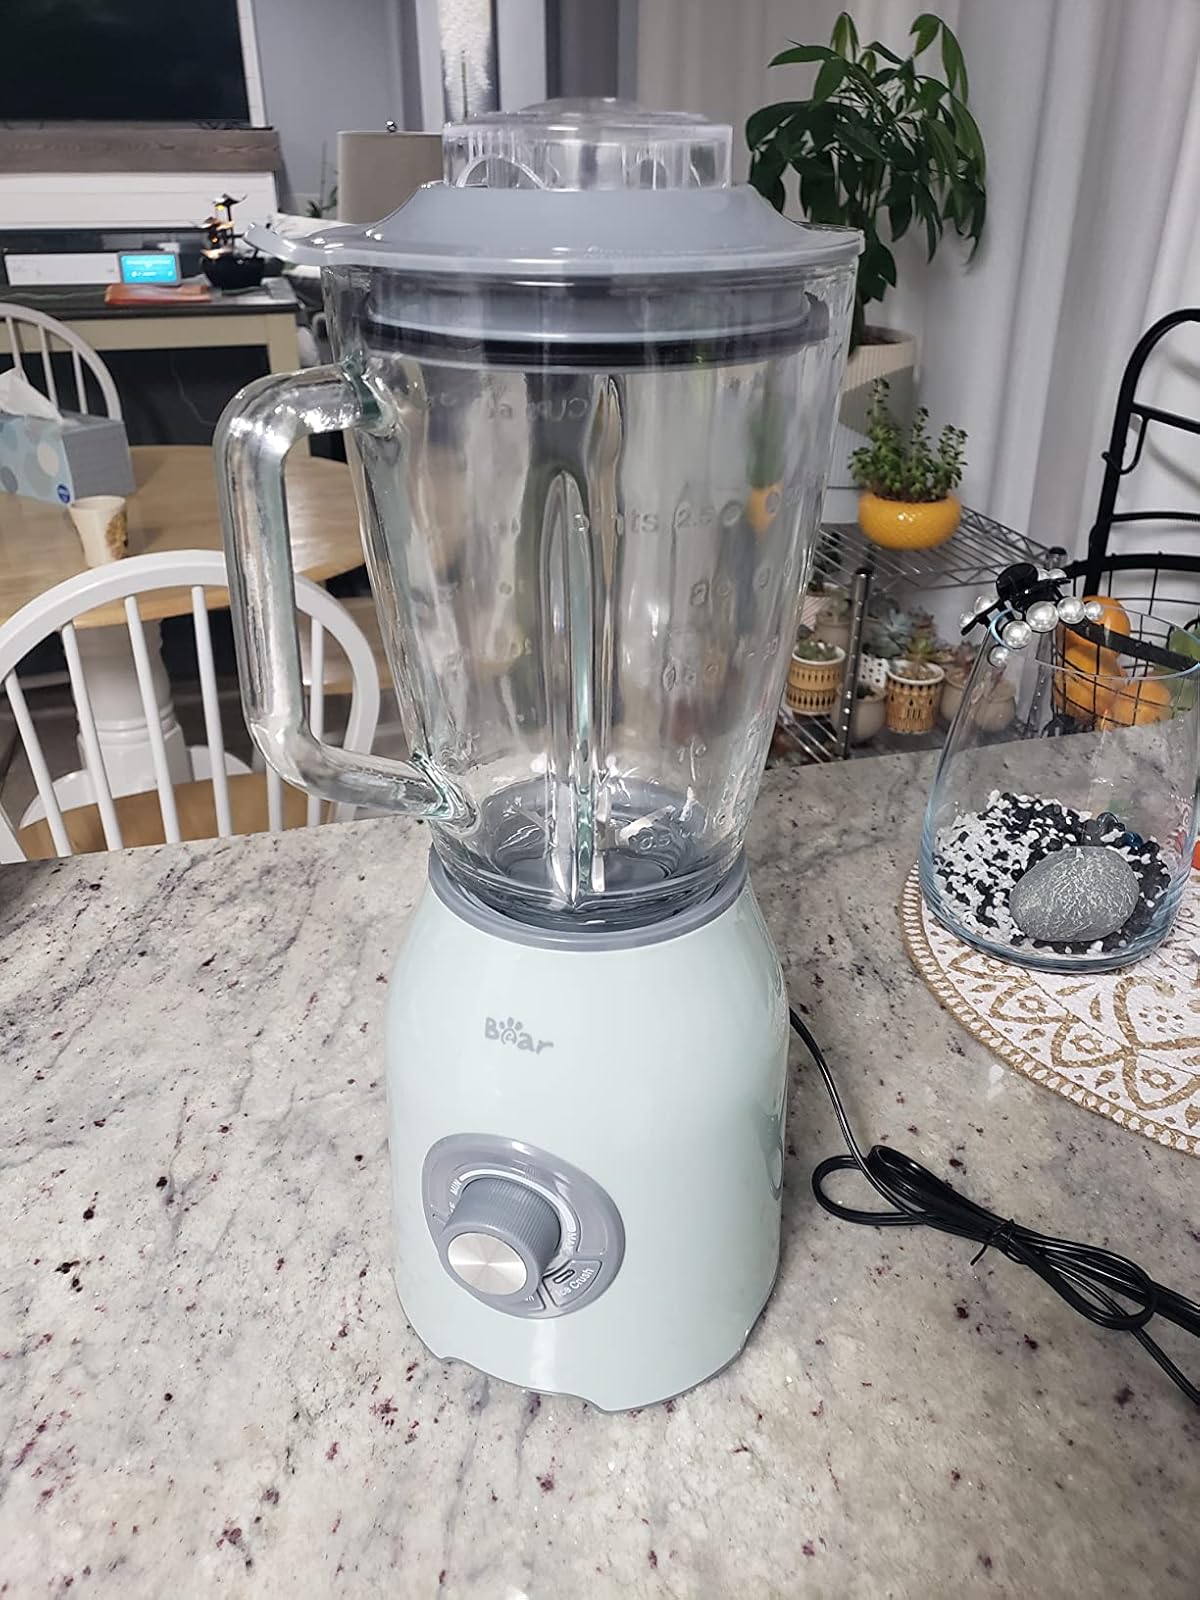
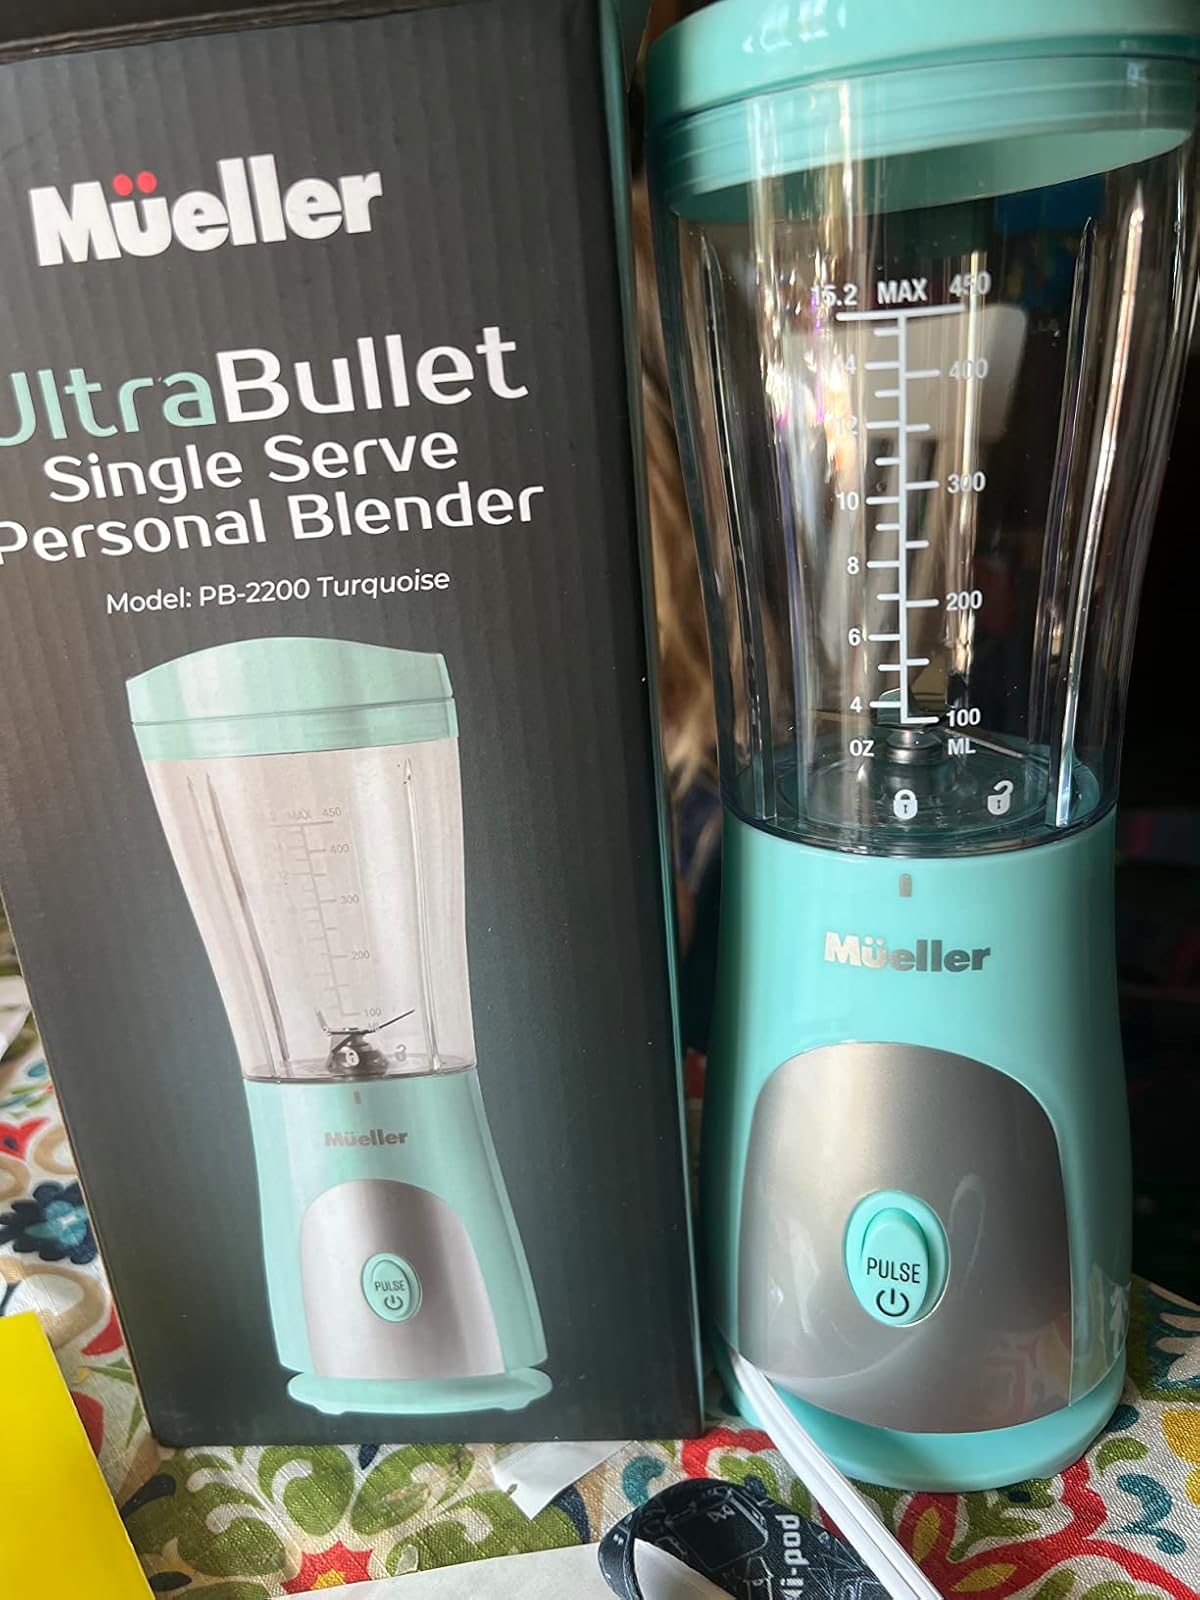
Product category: items_blender
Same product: no